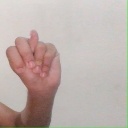
अक्षर: न